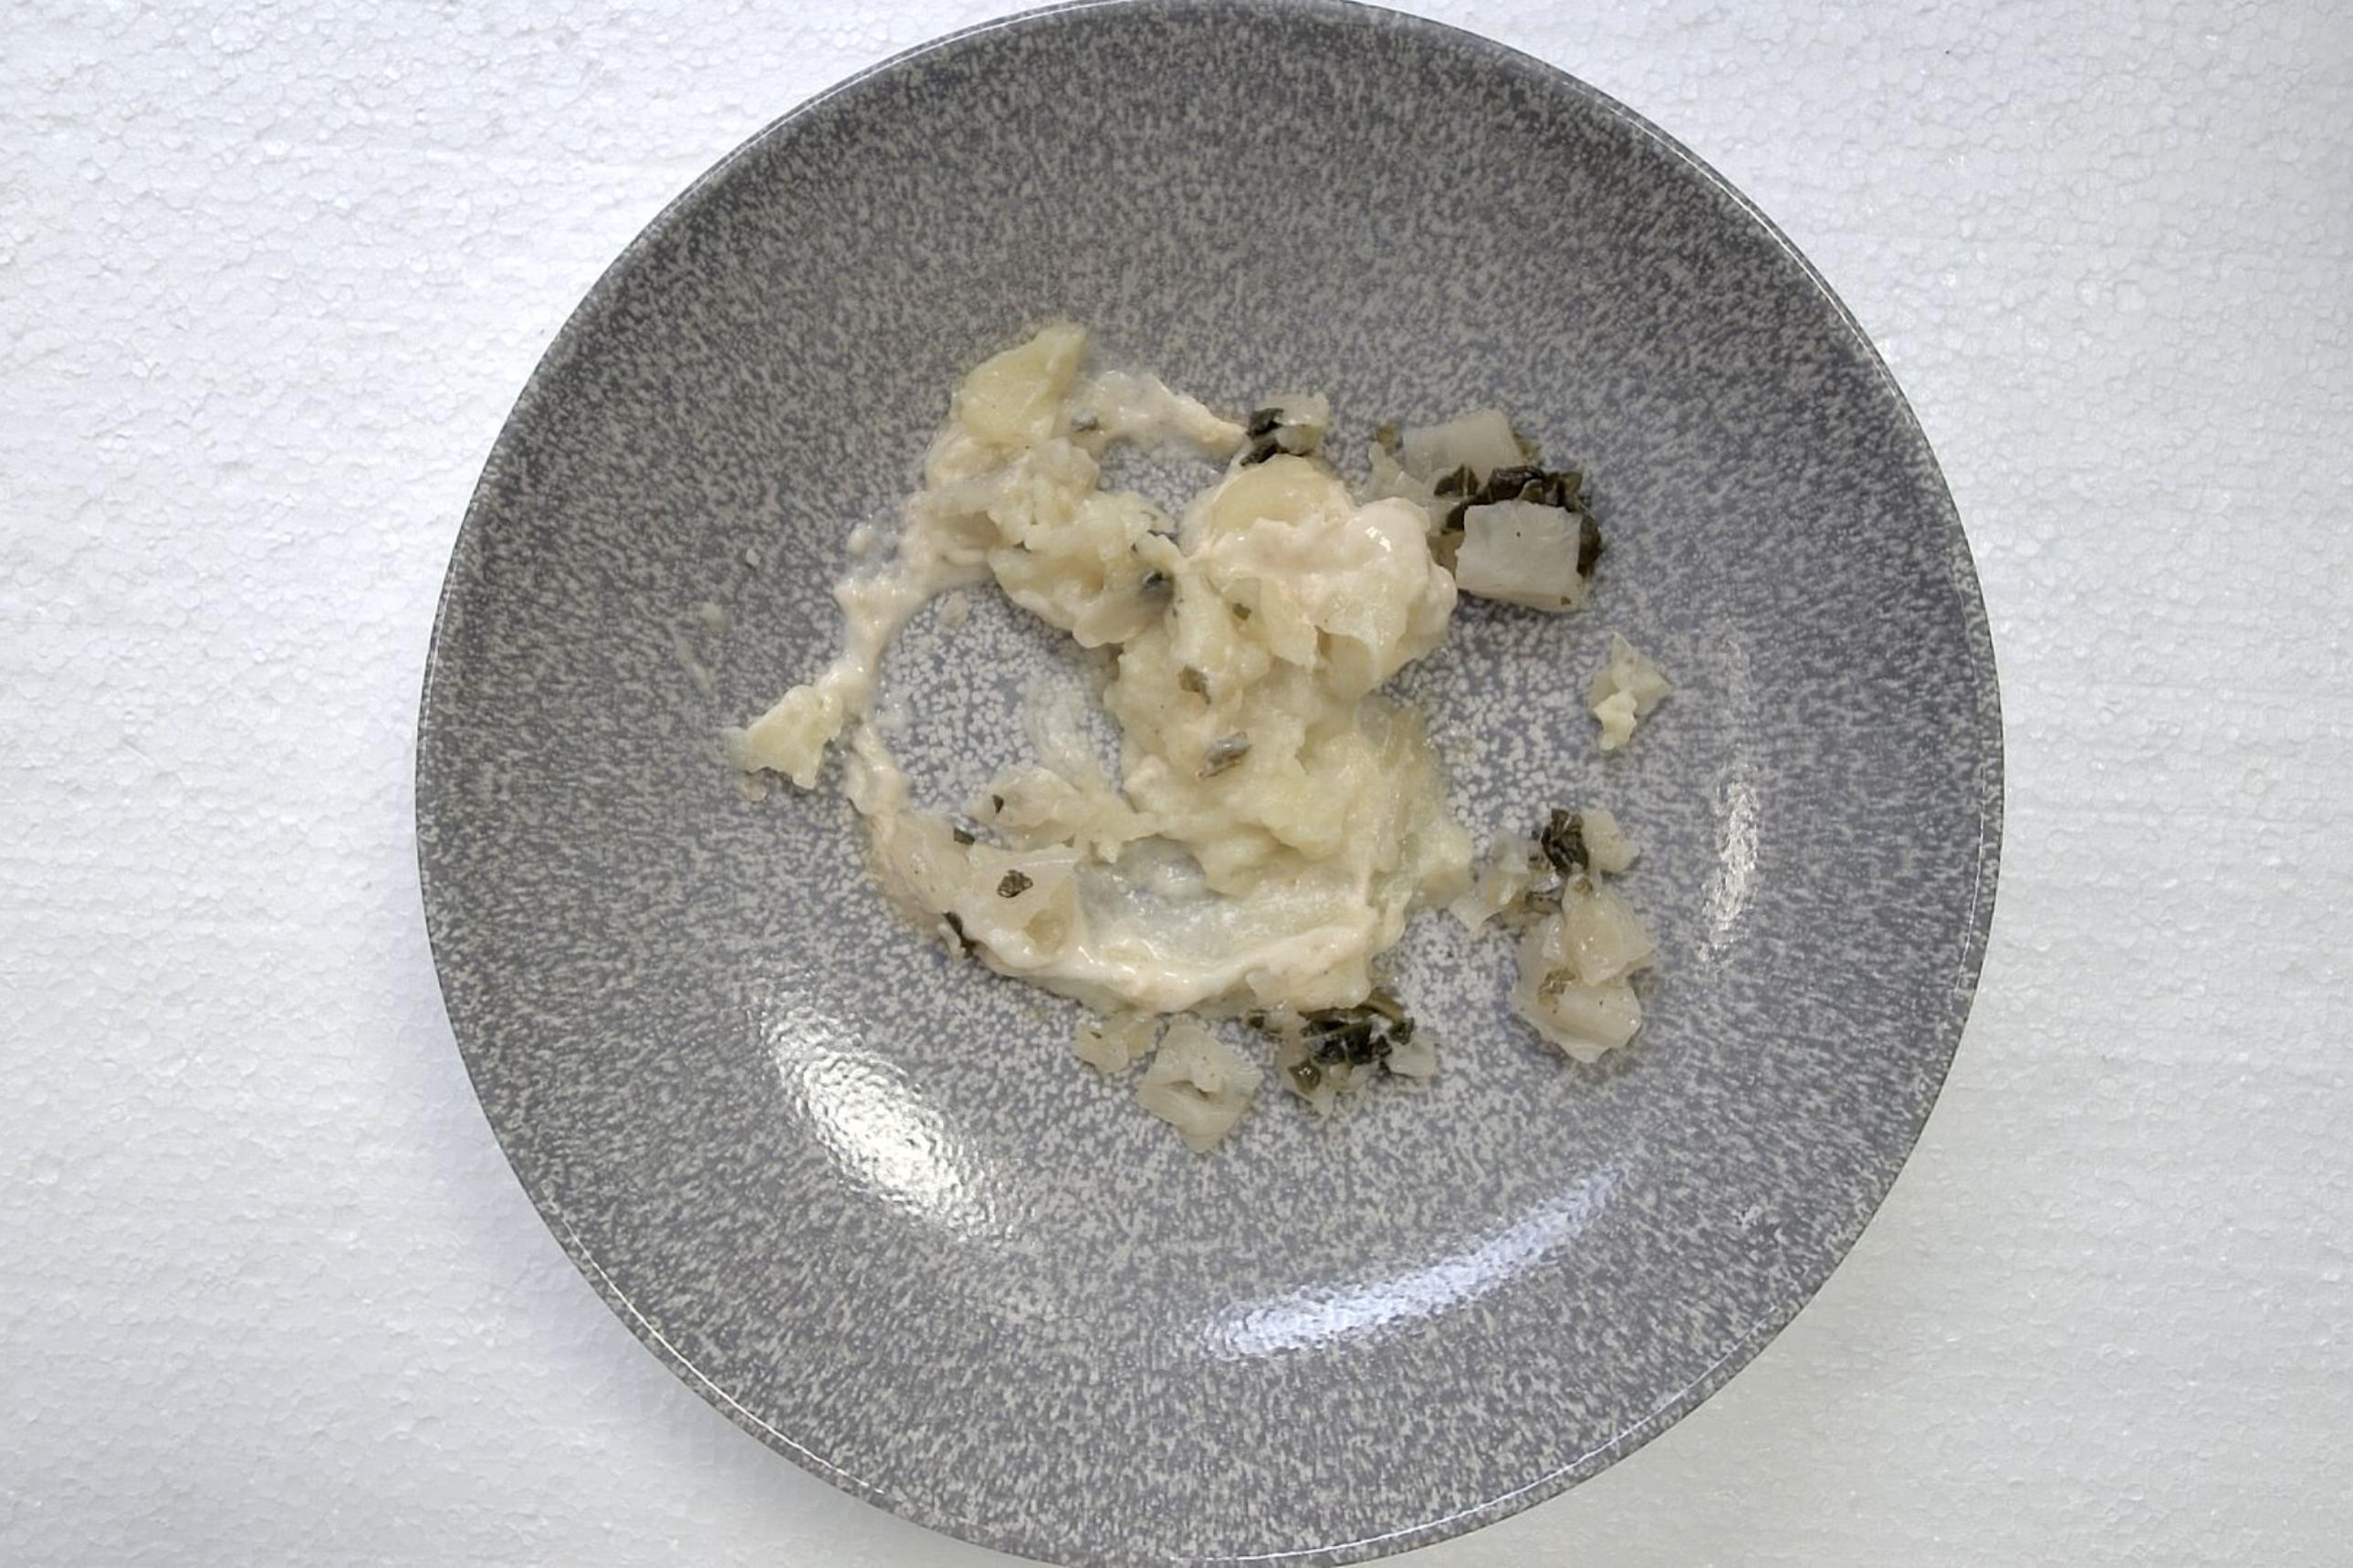
Dish: Pfanne mit Kartoffelpüree , Fleischbällchen gebrüht und Wirsing Zwiebel in Helle Sauce
Portion size: Normale Portion
Ingredients: mashed-potatoes, savoy-cabbage, onion, light-sauce-or-white-sauce, poached-meatballs
Weight as served: 350 g
Energy as served: 383.76 kcal (1.603,440 kJ)
Fat: 22.84 g (saturated: 7.97 g)
Carbohydrates: 28.33 g (sugar: 5 g)
Protein: 14.74 g
Salt: 3.41 g
Weight after return: 0 g
Energy after return: 0 kcal